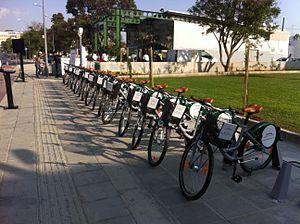
Une station de vélocation à Nicosie avec de nombreux vélos.
Nicosie est la capitale de la République de Chypre. Ses plus de 300 000 habitants en font la ville la plus peuplée de l'île.
Smoove est une entreprise française, basée à Montpellier avec un établissement industriel à Oullins au sud de Lyon, qui conçoit, construit et distribue des produits reliés à la vélocation.